Jim Backus

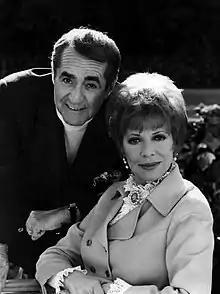
Backus and his wife, Henny, 1969

He frequently could be heard on primetime radio programs in the postwar era, including "The Jack Benny Program", and he portrayed egotistical snob Hubert Updike III on "The Alan Young Show" on the NBC Radio Network, as well as the similarly vain Hartley Benson on "The Mel Blanc Show" on the CBS Radio Network. He starred on the short-lived variety program "The Jim Backus Show" on the ABC Radio Network in 1957 and 1958, when that network changed its name to the American Broadcasting Network (ABN) and tried out a "Live and Lively" format of "Big Time Radio" with orchestras and audiences. Backus costarred on the TV comedy show "I Married Joan" from 1952 to 1955, portraying the husband of Joan Davis.